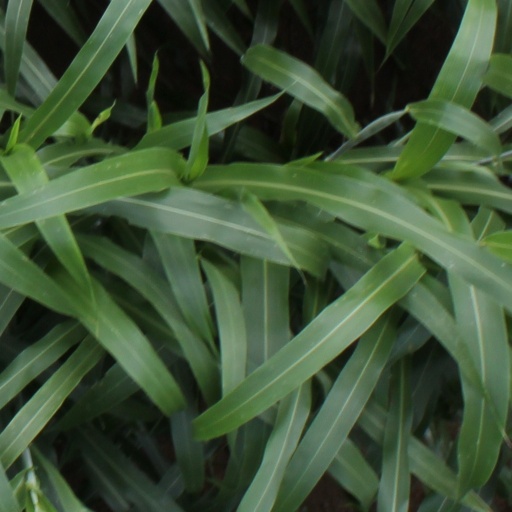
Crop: sorghum